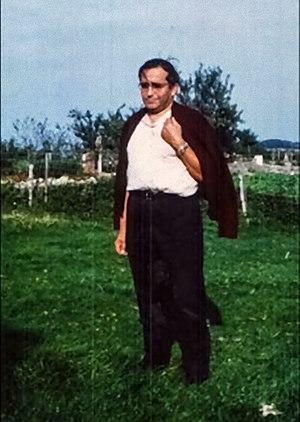
Gabriel Longueville, né le 18 mars 1931 à Étables et mort assassiné le 18 juillet 1976 à Chamical, est un prêtre catholique français, connu pour avoir été un proche collaborateur de Mgr Enrique Angelelli. Assassiné pendant la dictature militaire pour avoir protégé les opprimés du régime et les pauvres, l'Église catholique l'a reconnu martyr en juin 2018. Il a été proclamé bienheureux le 27 avril 2019.
Le département de l'Ardèche est un département français situé dans la région Auvergne-Rhône-Alpes. Sa préfecture est Privas. Il doit son nom à la rivière Ardèche qui le traverse d'ouest en est, ses habitants s'appellent les Ardéchois. Il est composé de 335 communes au 1ᵉʳ janvier 2020. L'Insee et la Poste lui attribuent le code 07.
Cette liste de saints concerne les saints, bienheureux, et vénérables reconnus comme tels par l'Église catholique, ayant vécu au XXᵉ siècle. Sur cette période, l'Église a donné comme modèles évangéliques 152 saints et 2 038 bienheureux.